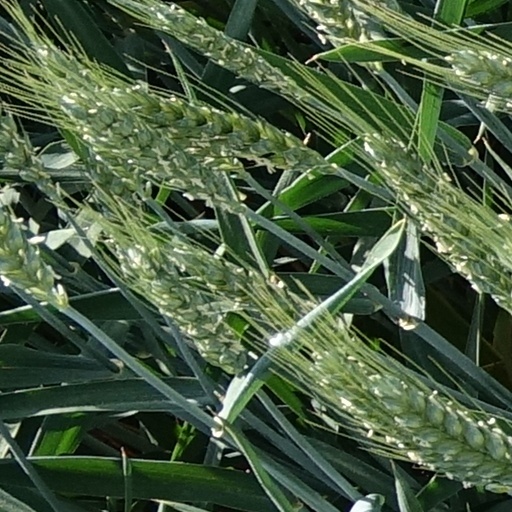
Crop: wheat